André Hansen

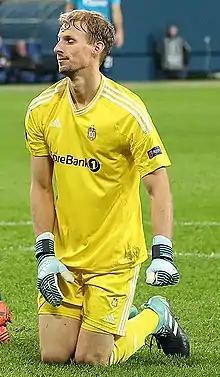
Hansen with Rosenborg in 2017

André Hansen (born 17 December 1989) is a Norwegian professional footballer who plays as a goalkeeper for Odd in OBOS-ligaen. He made his International debut for Norway in 2013.